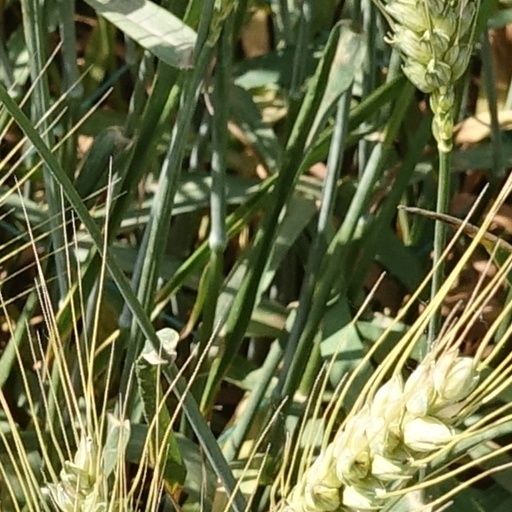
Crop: wheat